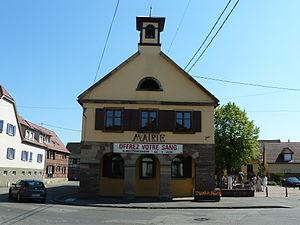
Mairie
Meistratzheim est une commune française, située dans le département du Bas-Rhin, en région Grand Est.